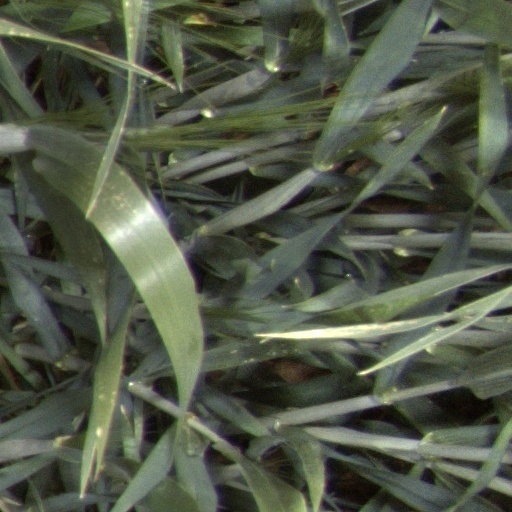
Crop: wheat